Eastern Sicily

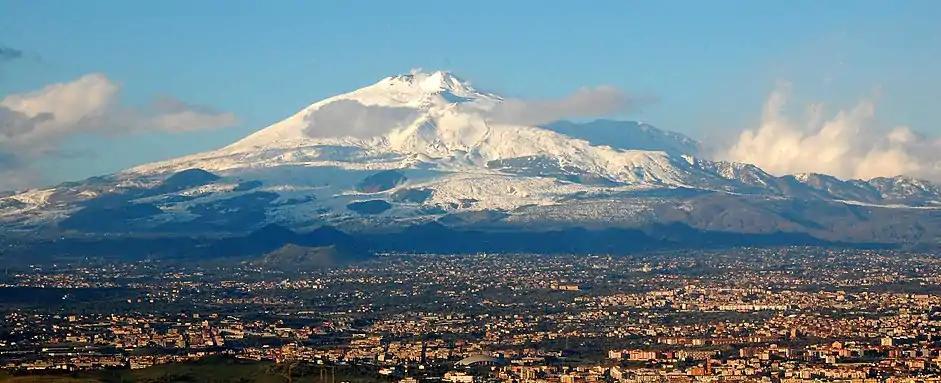

Eastern Sicily is an area formed by the territories of Sicily on the Ionian and Eastern Tyrrhenian coast of the isle, namely the provinces and metropolitan cities of Messina, Catania, Siracusa and Ragusa.